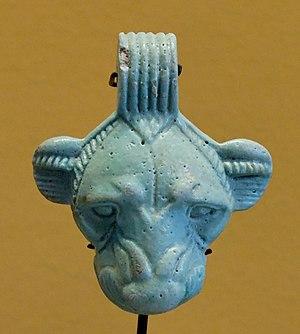
Amulette-pendantif à la tête de lionne. Œuvre achéménide, fin du VIe-IVe siècle av. J.-C. Provenance
Suse est une ancienne cité de l'Iran située dans le sud-ouest de ce pays, dans une plaine à environ 140 km à l'est du fleuve Tigre. Habitée dès la fin du Vᵉ millénaire av. J.‑C., elle fut durant la haute Antiquité une des principales villes de la civilisation élamite, puis aux Vᵉ – IVᵉ siècle av. J.-C. la capitale de l'Empire perse achéménide, et resta peuplée jusqu'au XVᵉ siècle de notre ère au moins. La ville iranienne de Shush qui se trouve à proximité, en a pris la suite depuis le milieu du XXᵉ siècle.